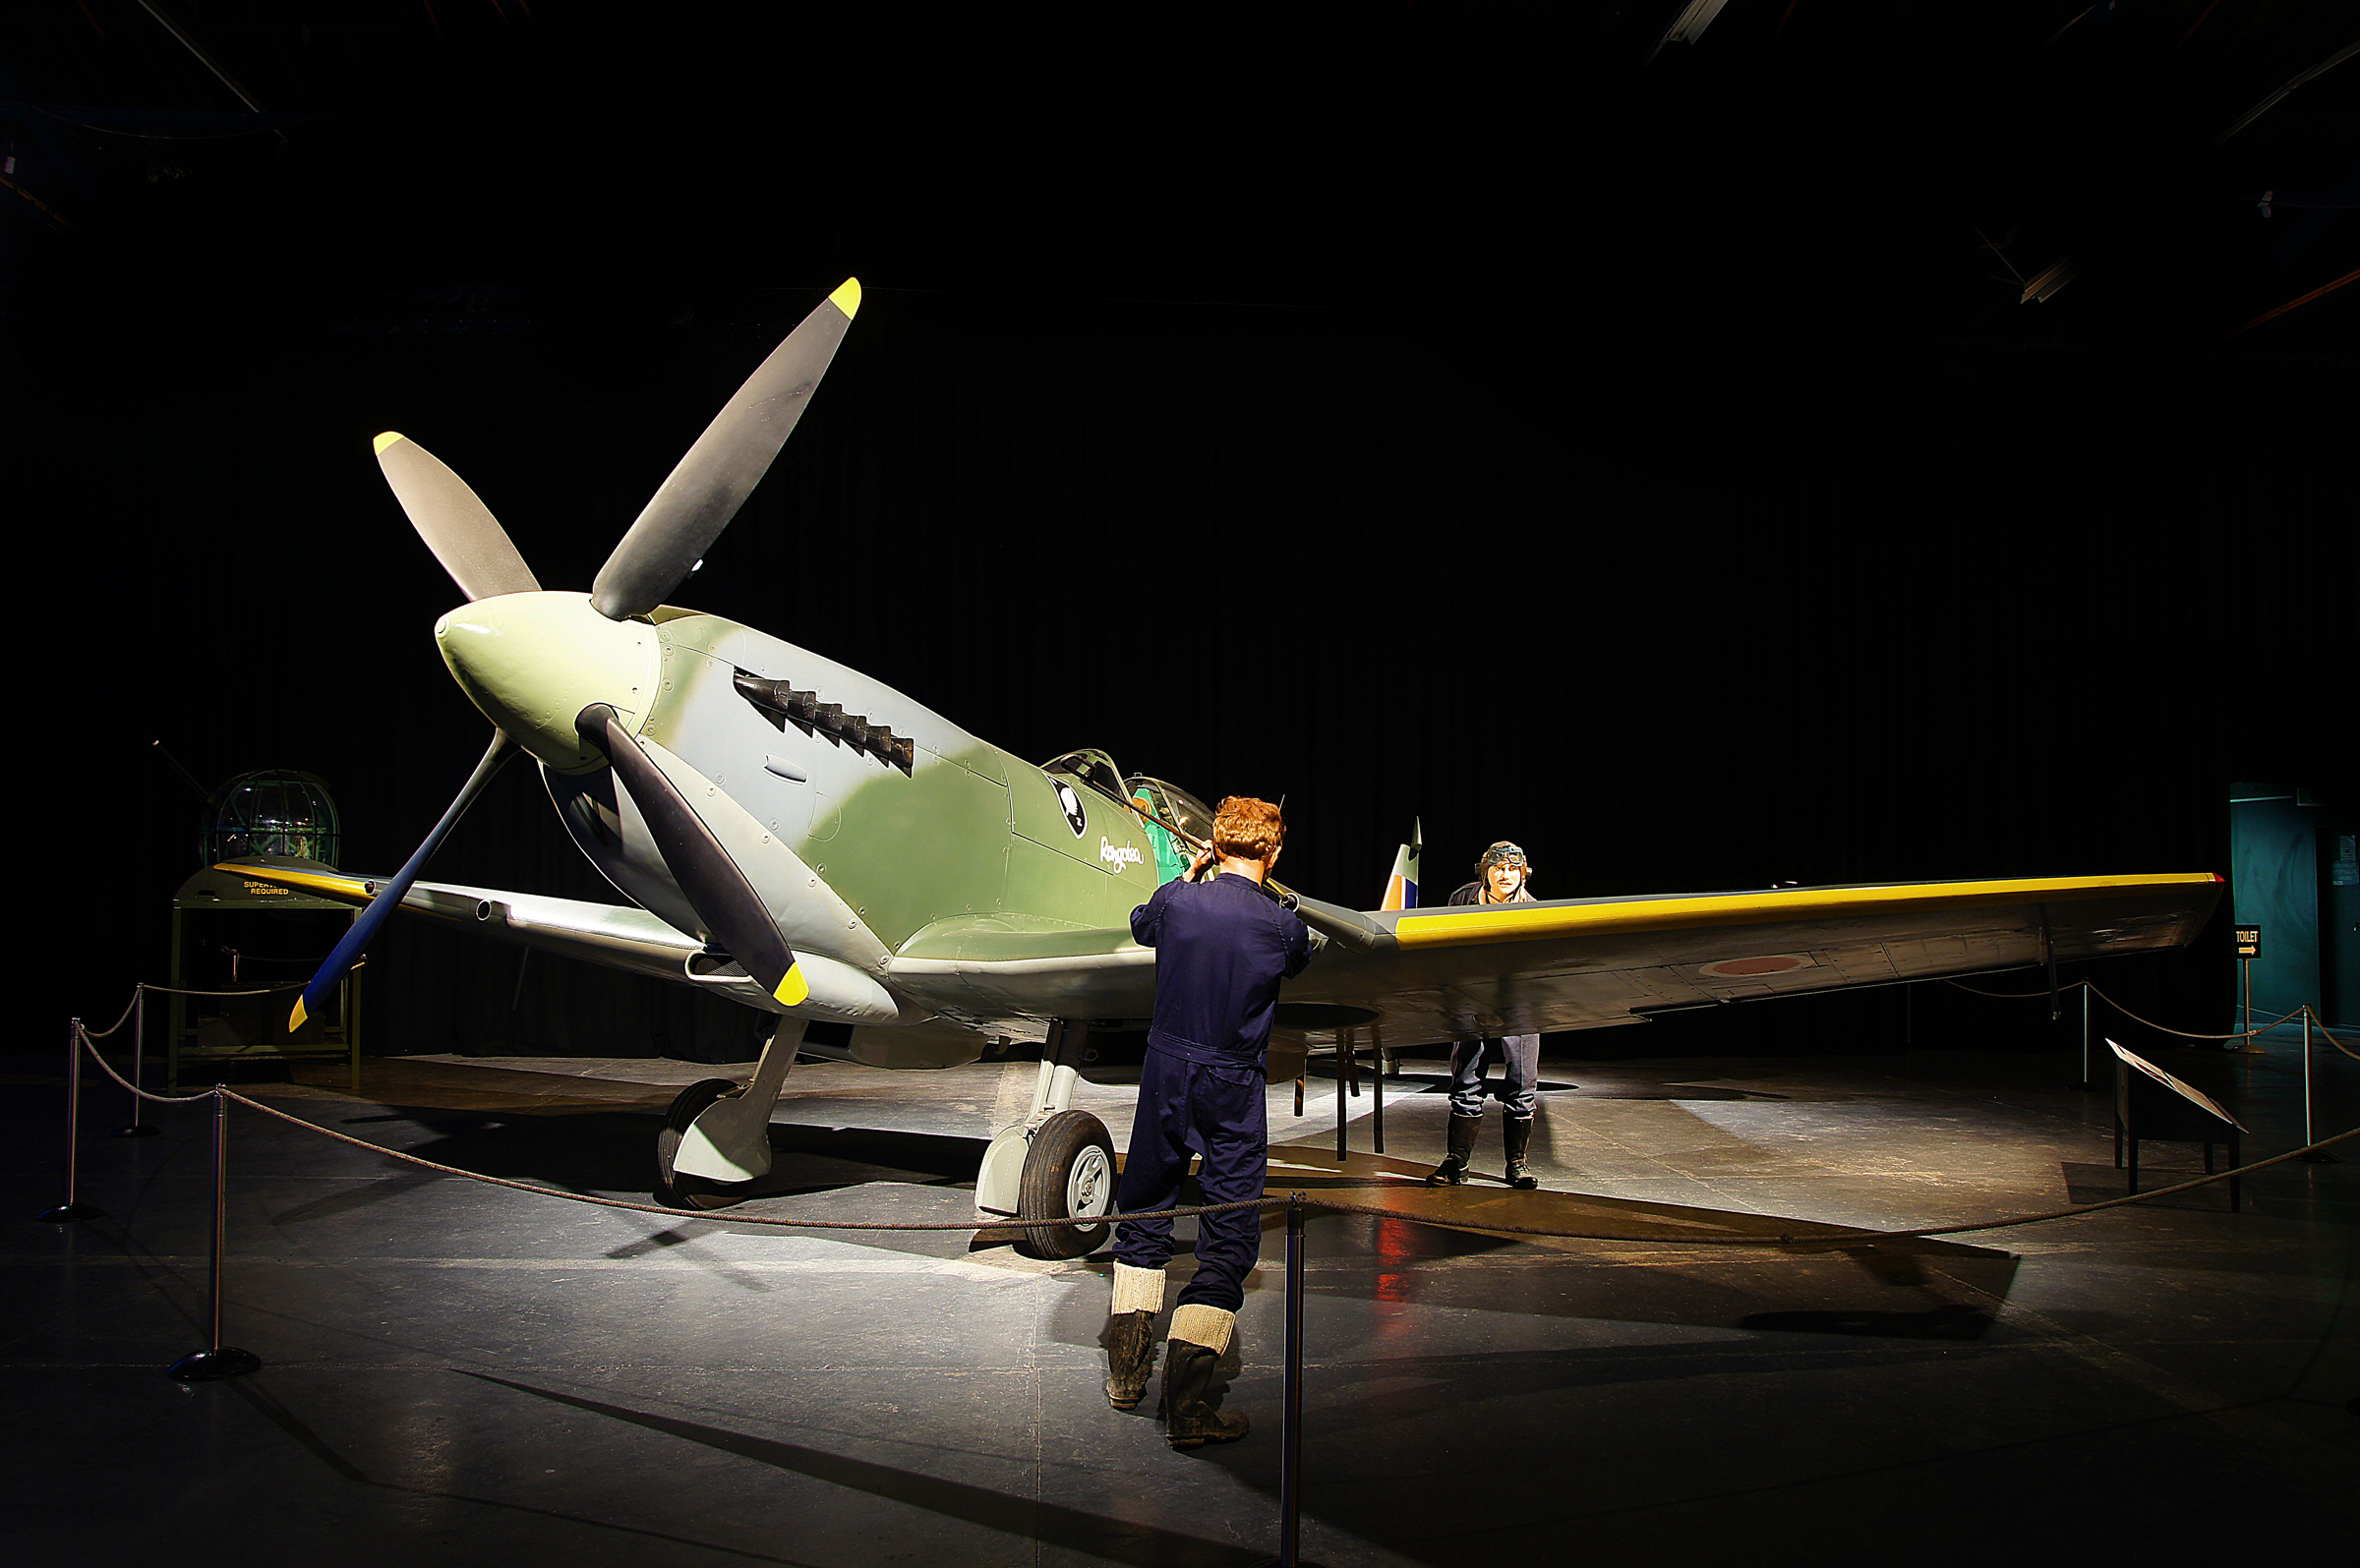
wing, night, airplane, aircraft, vehicle, aviation, flight, publicdomain, airliner, fighteraircraftww2, fighter aircraft, atmosphere of earth, aircraft engine